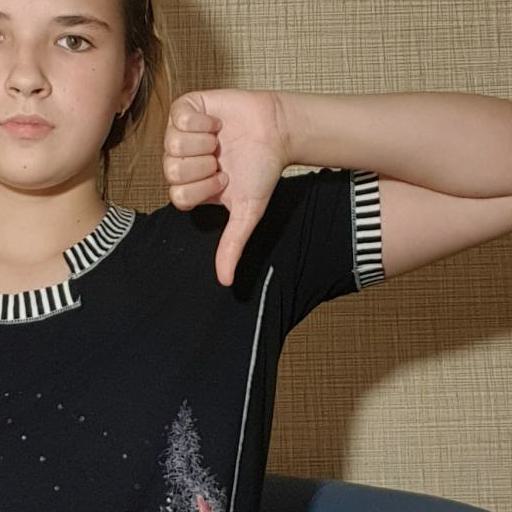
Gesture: dislike